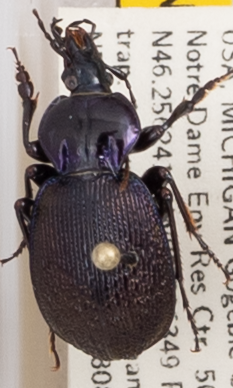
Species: Sphaeroderus stenostomus lecontei
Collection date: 2018-08-22
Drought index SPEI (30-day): -0.842
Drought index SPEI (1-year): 0.32
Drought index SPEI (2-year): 1.578